Northern Tablelands

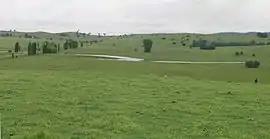
Livestock grazing country, Irish Town, Walcha.

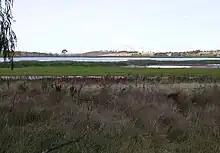
Dangars Lagoon, Uralla

The Northern Tablelands, also known as the New England Tableland, is a plateau and a region of the Great Dividing Range in northern New South Wales, Australia. It includes the New England Range, the narrow highlands area of the New England region, stretching from the Moonbi Range in the south to the Queensland border in the north. The region corresponds generally to the Bureau of Meteorology forecast area for the Northern Tablelands which in this case includes Inverell although it is significantly lower in elevation.